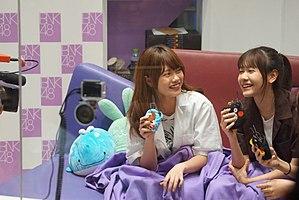
BNK48 est un groupe pop féminin thaïlandais installé à Bangkok, créé en 2017, sur le modèle du groupe japonais affilié AKB48. Il s'agit du premier groupe-sœur étranger d'AKB48 produite par Yasushi Akimoto.